South Africa

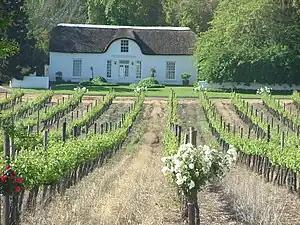
A vineyard in Stellenbosch, Cape Winelands. South Africa is the 7th-largest wine producer in the world

As the Union of South Africa, the country was a founding member of the United Nations (UN), with Prime Minister Jan Smuts writing the preamble to the UN Charter. South Africa is one of the founding members of the African Union (AU) and has the largest economy of all the members. It is a founding member of the AU's New Partnership for Africa's Development. After apartheid ended, South Africa was readmitted to the Commonwealth of Nations. The country is a member of the Group of 77 and chaired the organisation in 2006. South Africa is also a member of the Southern African Development Community, South Atlantic Peace and Cooperation Zone, Southern African Customs Union, Antarctic Treaty System, World Trade Organization, International Monetary Fund, G20, G8+5, and the Port Management Association of Eastern and Southern Africa.